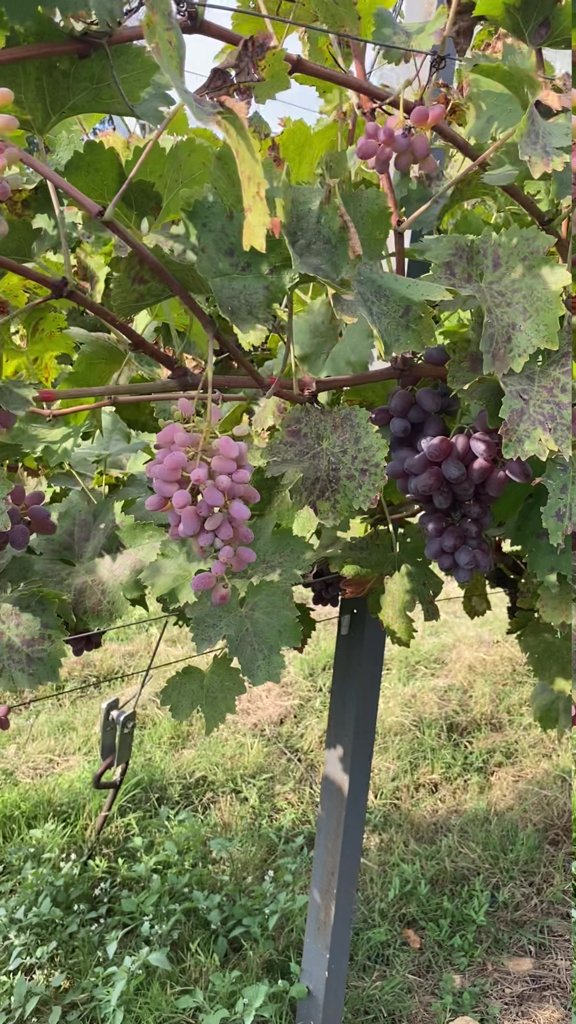
Berries visible: 149
Grape clusters: 6